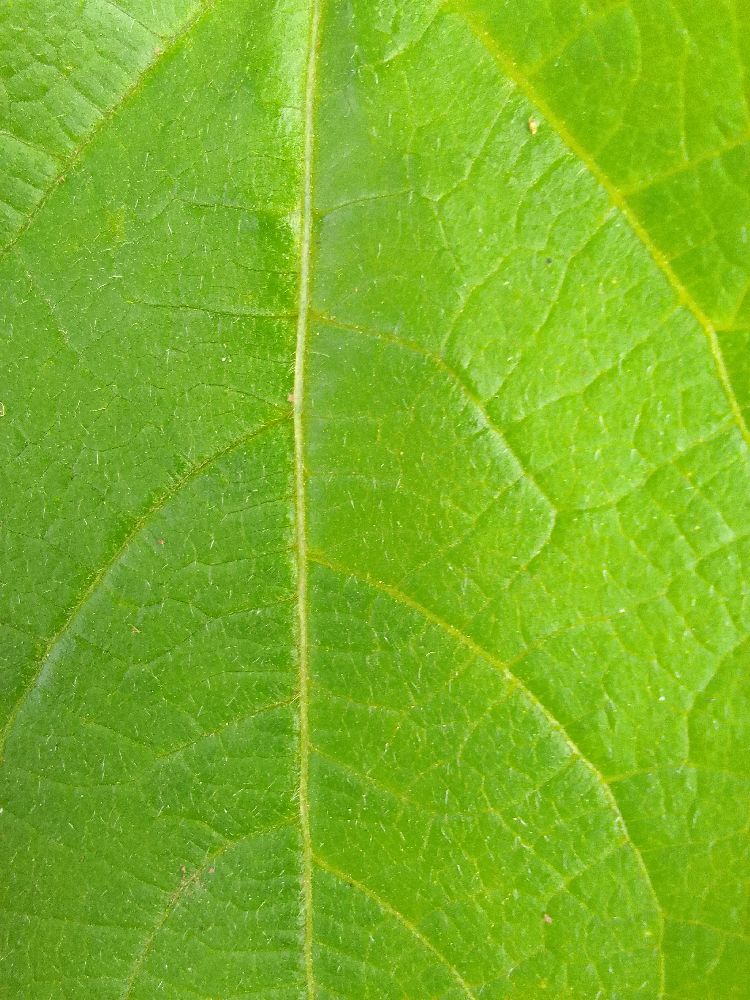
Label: healthy